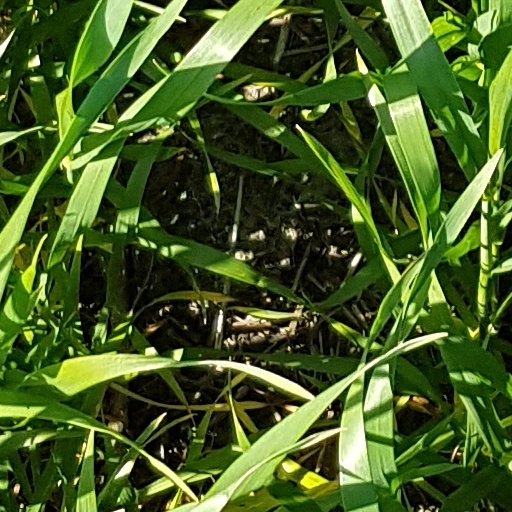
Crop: wheat